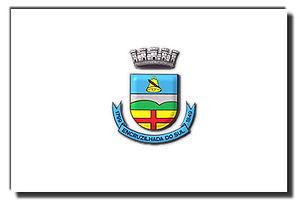
Encruzilhada do Sul est une ville brésilienne du Sud-Est de l'État du Rio Grande do Sul, faisant partie de la microrégion des Serras du Sud-Est et située à 168 km au sud-ouest de Porto Alegre, capitale de l'État. Elle se situe à une latitude de 30° 32′ 41″ sud et à une longitude de 52° 31′ 21″ ouest, à une altitude de 432 mètres. Sa population était estimée à 24 152 en 2007, pour une superficie de 3 439 km².